Lissadell House

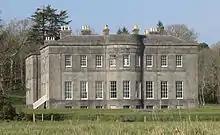
Lissadell House

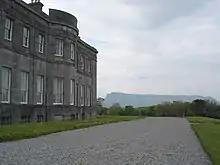
Benbulbin in the distance

Lissadell House is a neo-classical Greek revivalist style country house in County Sligo, Ireland.